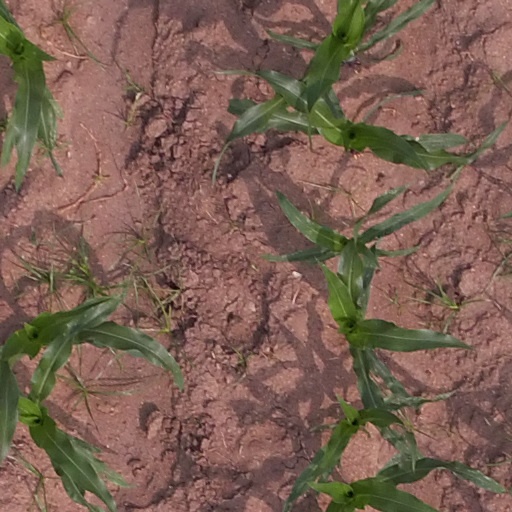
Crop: maize; corn